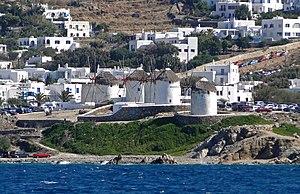
Moulins à vent à Mykonos